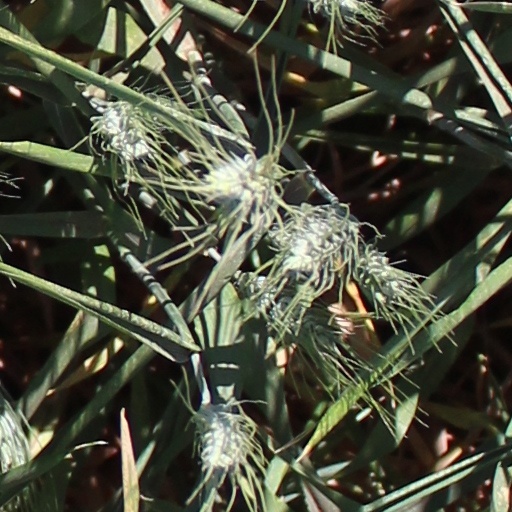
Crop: wheat